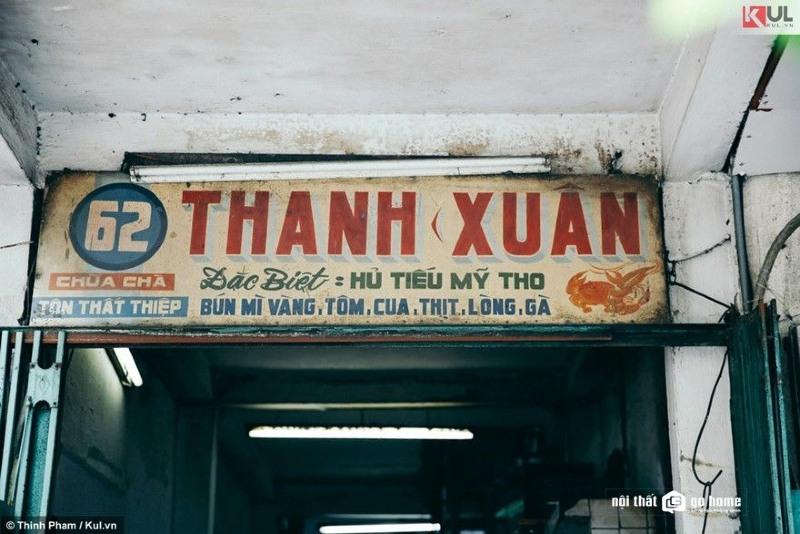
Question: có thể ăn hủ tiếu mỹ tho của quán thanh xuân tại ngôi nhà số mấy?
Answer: có thể ăn hủ tiếu mỹ tho của quán thanh xuân tại ngôi nhà số 62